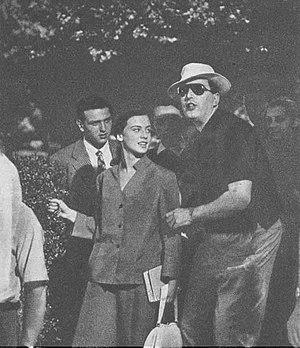
Gianni Franciolini est un réalisateur italien.